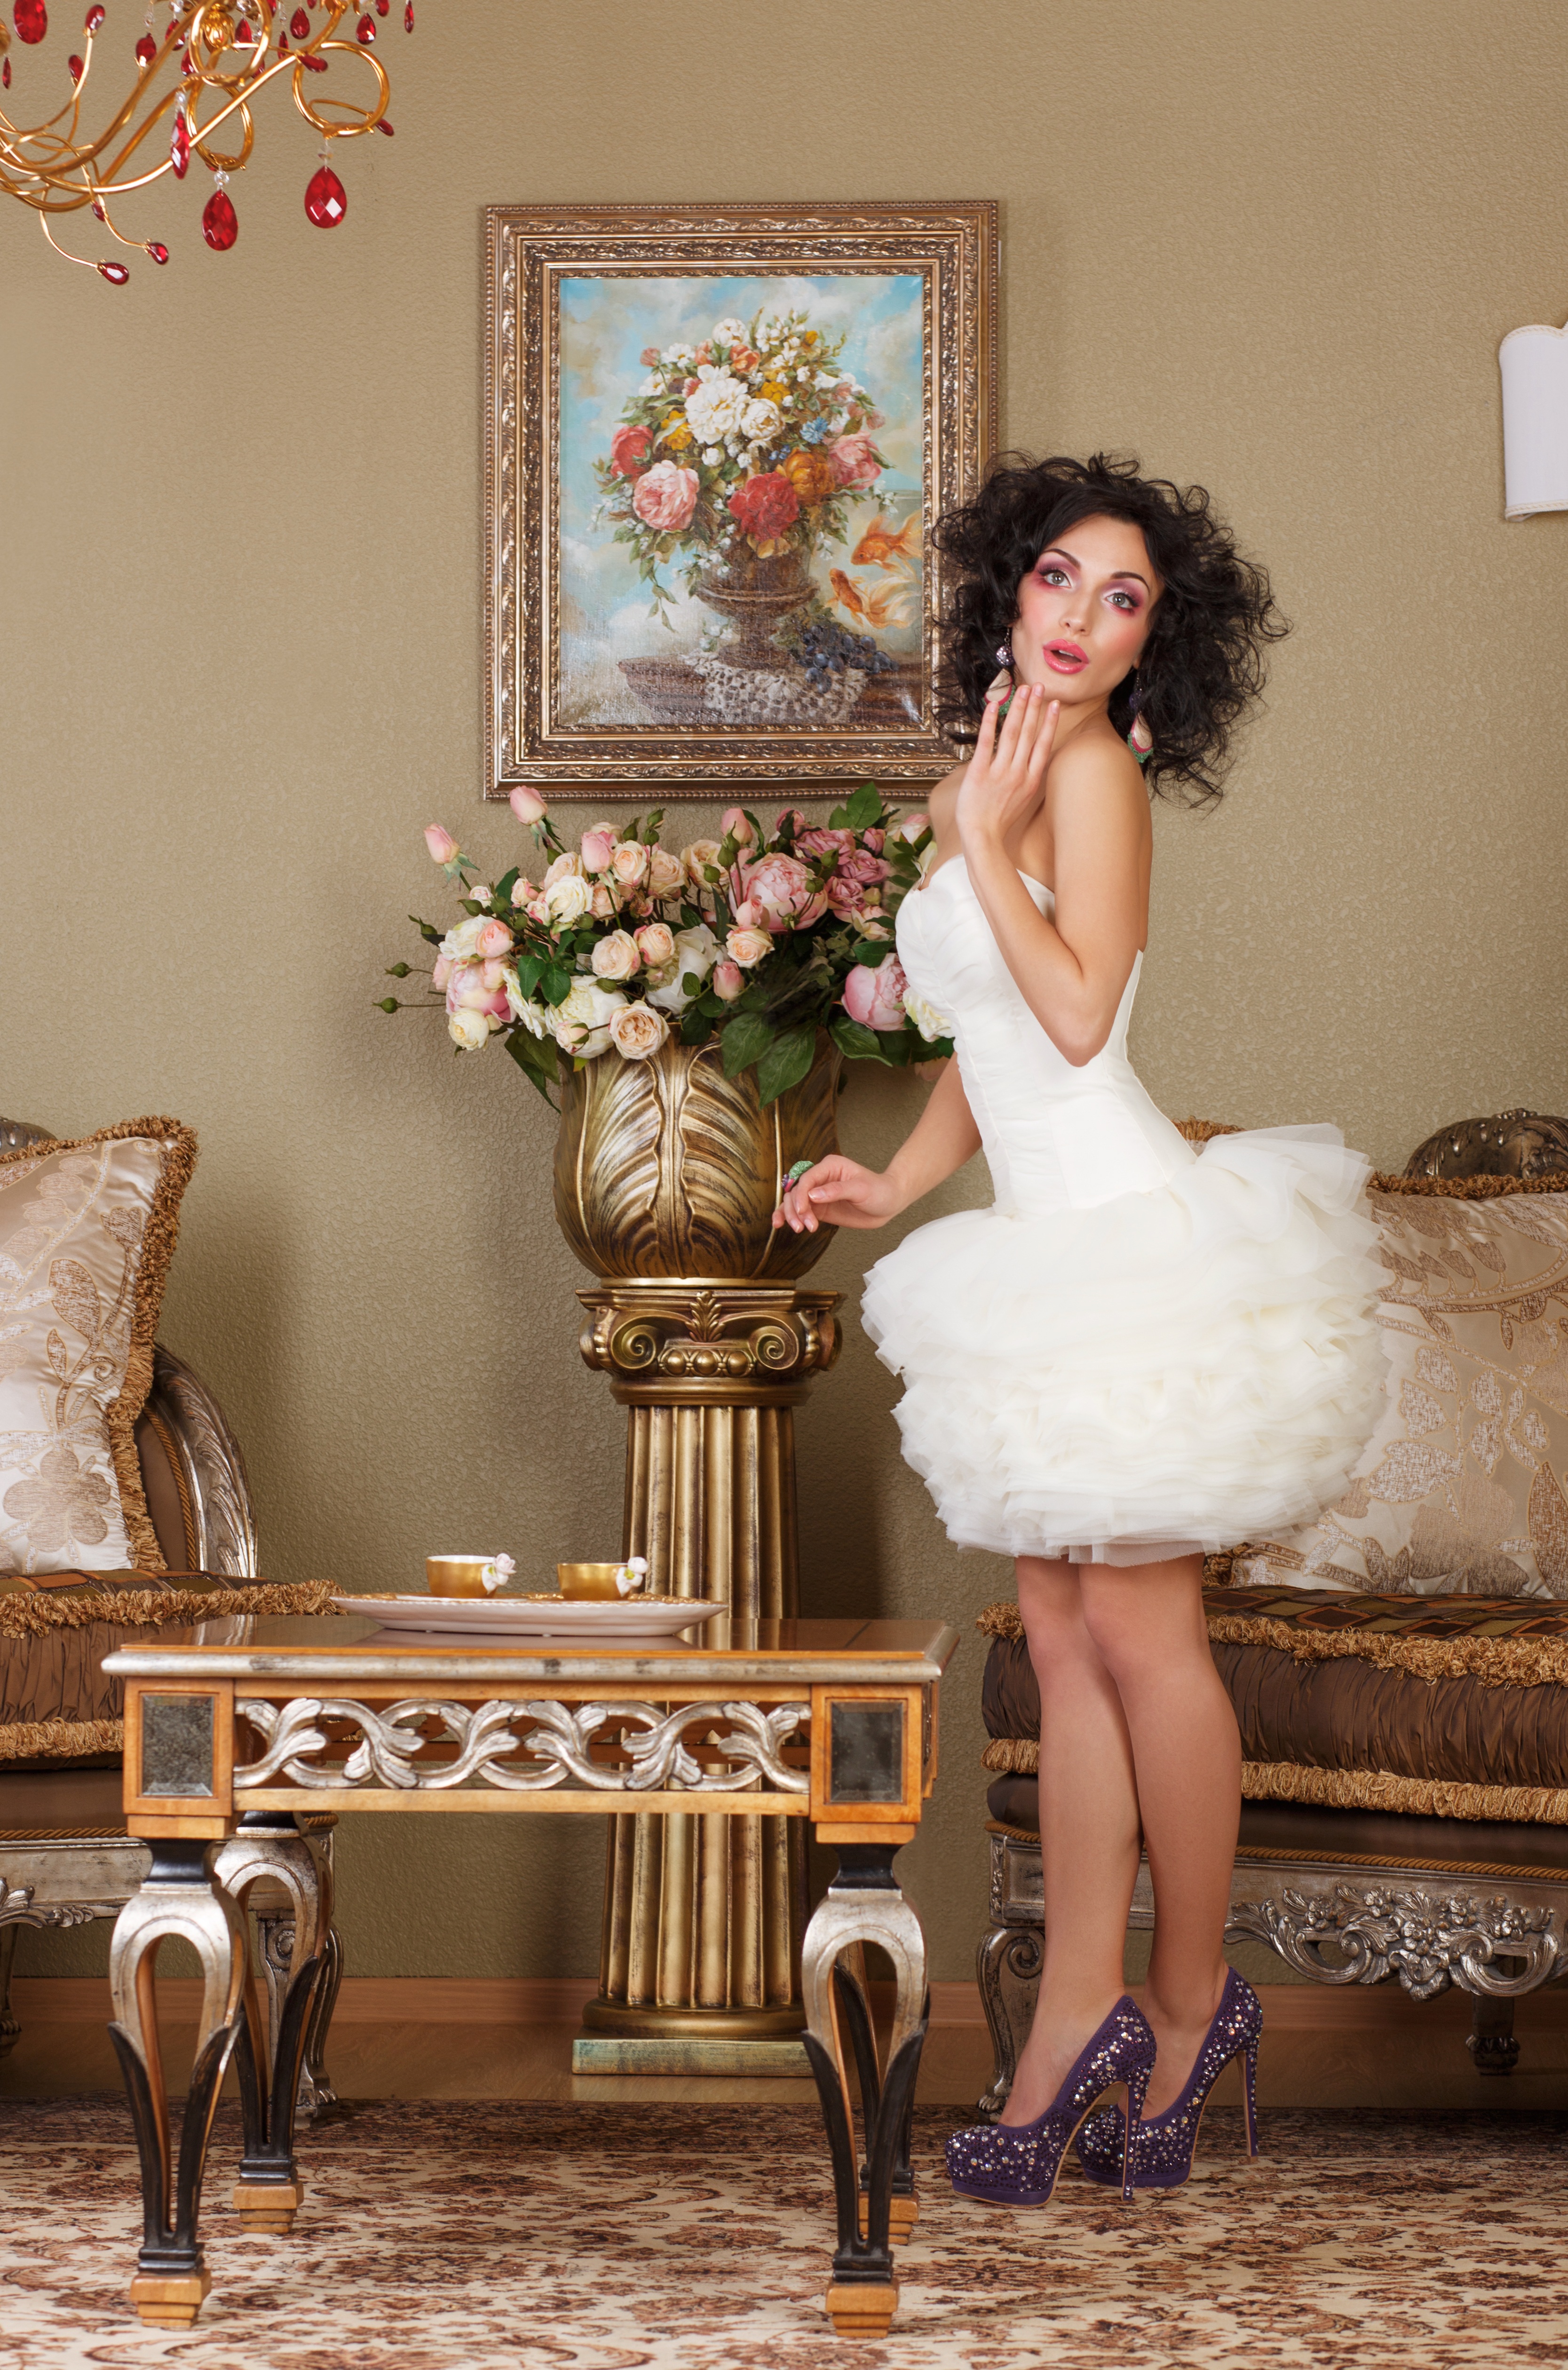
man, woman, retro, photo, brunette, model, young, fashion, clothing, furniture, lady, long hair, textile, dress, salon, gown, stylish, surprised, photo shoot, shuttlecock, overwhelmed, frill